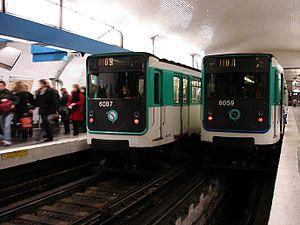
Métro de Paris (France) - ligne 11 - MP 59 à la station Châtelet -
La ligne 11 du métro de Paris est l'une des seize lignes du réseau métropolitain de Paris. Elle relie le centre de la capitale à la proche banlieue nord-est depuis la station Châtelet jusqu'à Mairie des Lilas, en Seine-Saint-Denis. Cette ligne est l'une des dernières à avoir été mise en service en 1935 ; elle est alors destinée à remplacer le tramway funiculaire de Belleville, disparu en 1924.
Le matériel roulant du métro de Paris a connu de nombreuses évolutions depuis l'ouverture de sa première ligne le 19 juillet 1900. En 2011, huit types de matériels circulent sur le réseau parisien, quatre sur pneumatiques et quatre sur roues en fer. Depuis la création de la RATP en 1949, les chiffres qui suivent ces lettres désignent généralement soit l'année de conception, soit l'année d'appel d'offres du matériel.
Le métro de Paris est l'un des systèmes de transport en commun desservant la ville de Paris et son agglomération. Exploité par la Régie autonome des transports parisiens, il comporte seize lignes, essentiellement souterraines, totalisant près de 220 kilomètres. Devenu l'un des symboles de Paris, il se caractérise par la densité de son réseau au cœur de la ville et par son style architectural homogène influencé par l'Art nouveau.